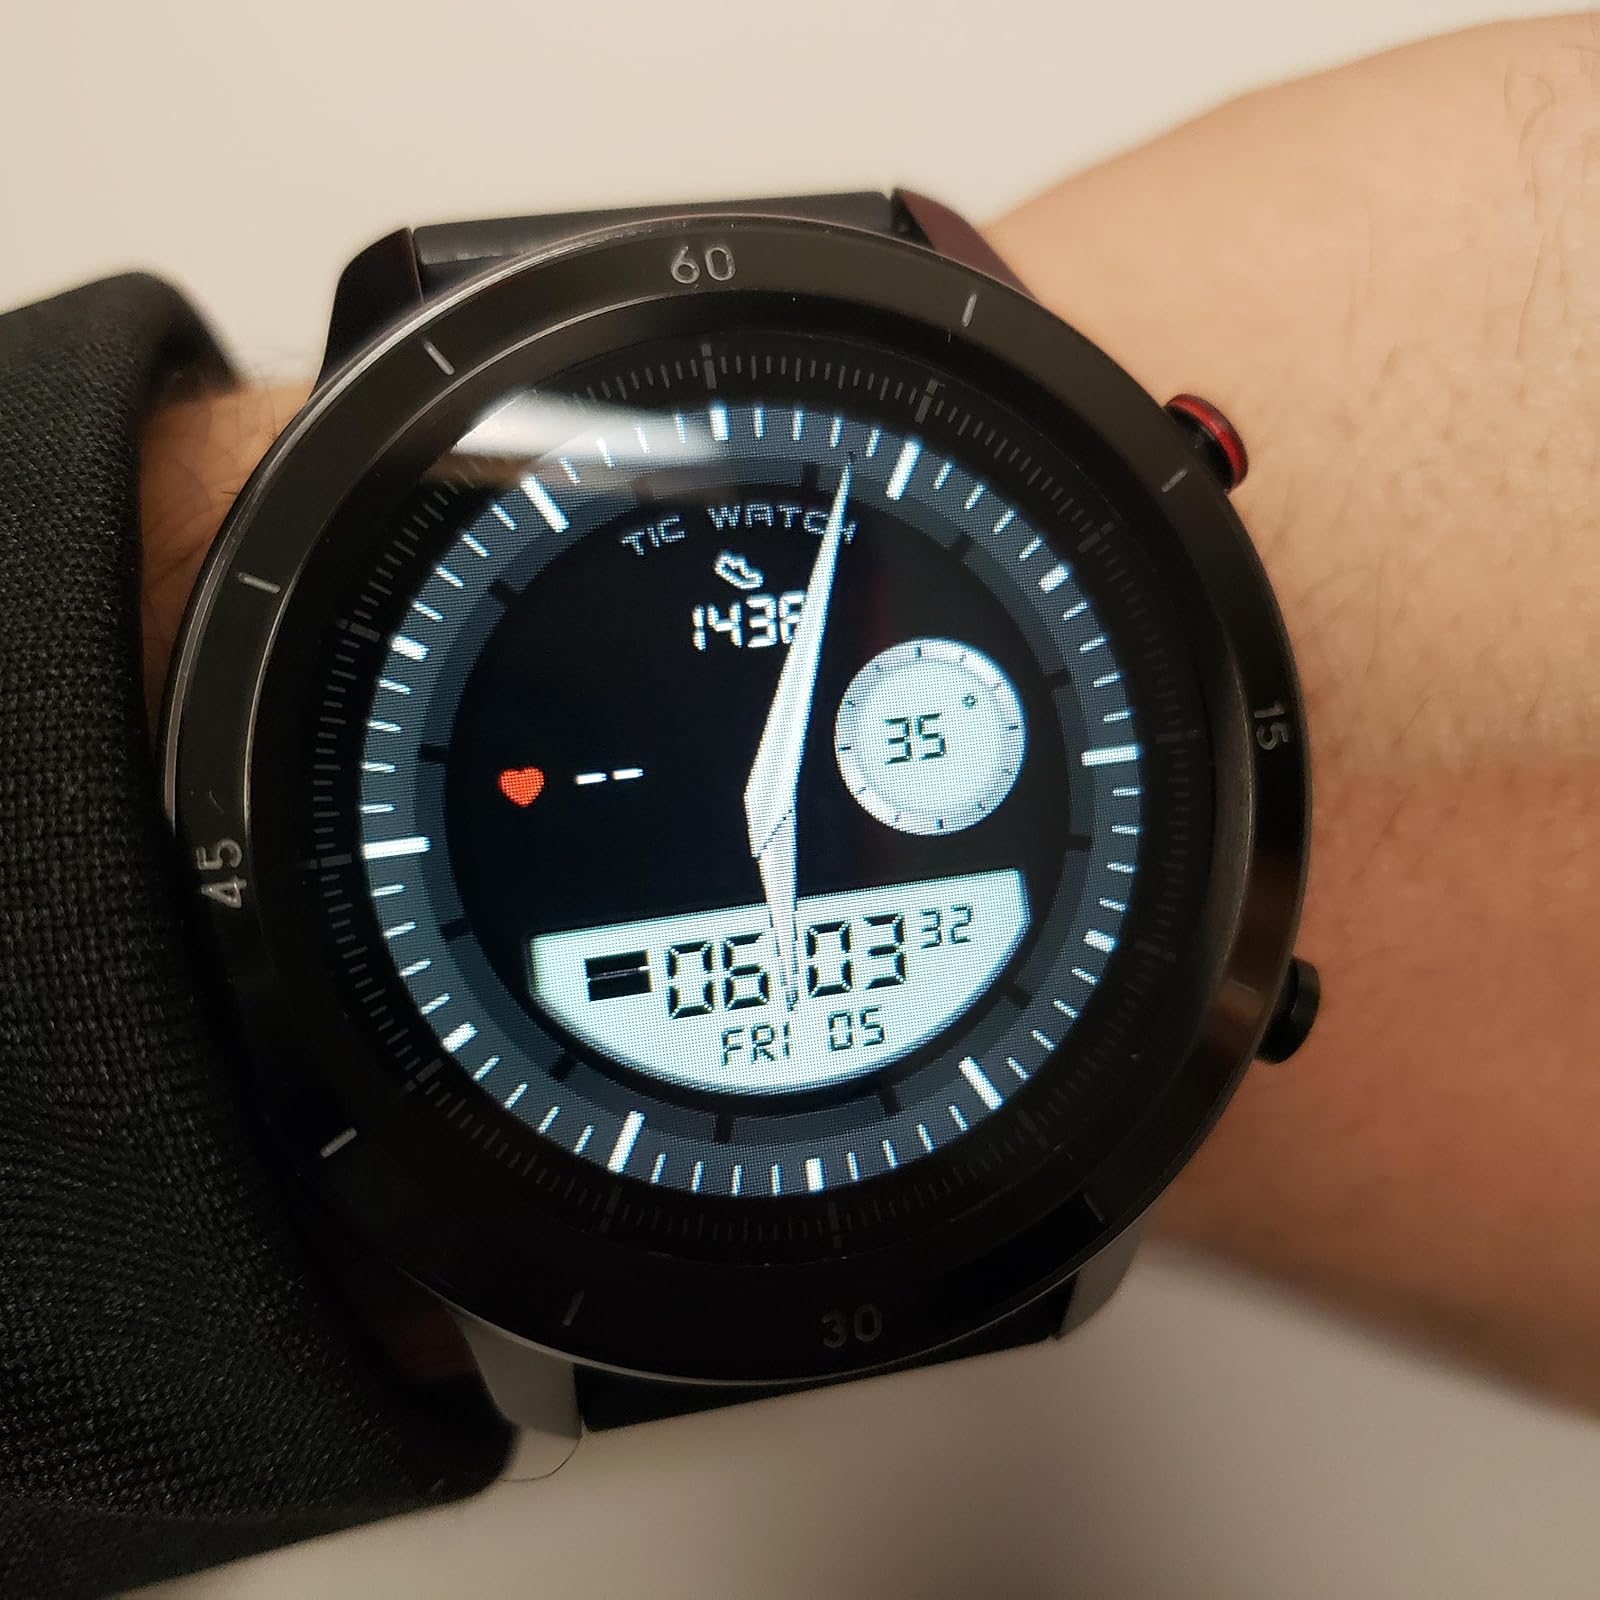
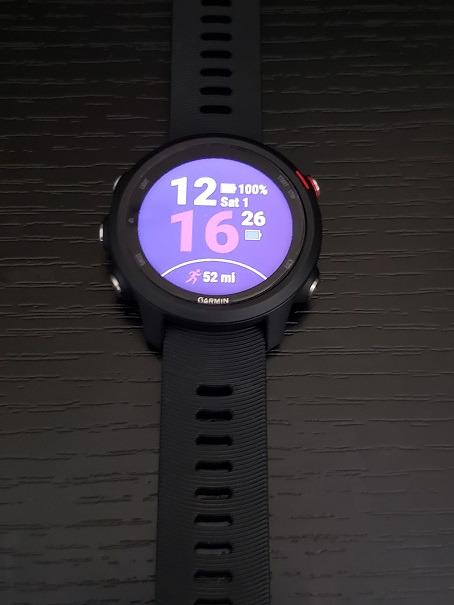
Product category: smartwatch
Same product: no